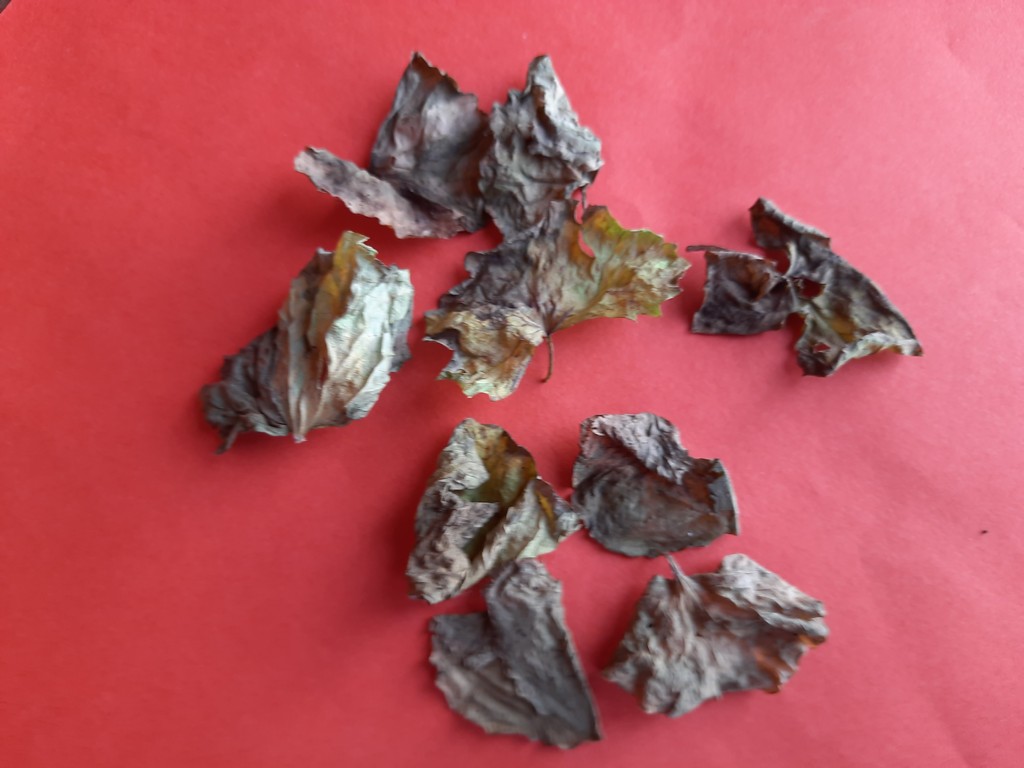
Label: Dried